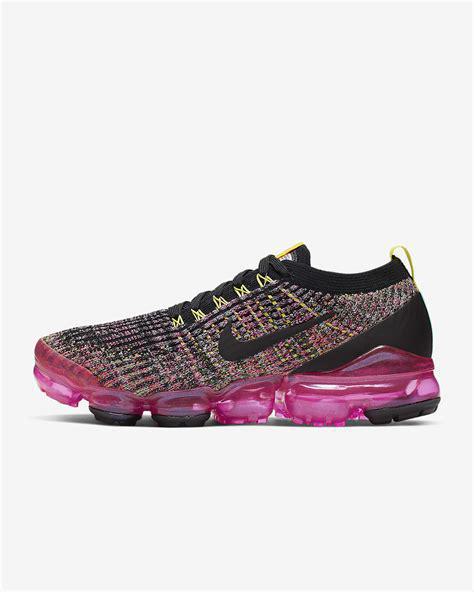
Brand: Nike
Model: Air Vapormax Flyknit 3